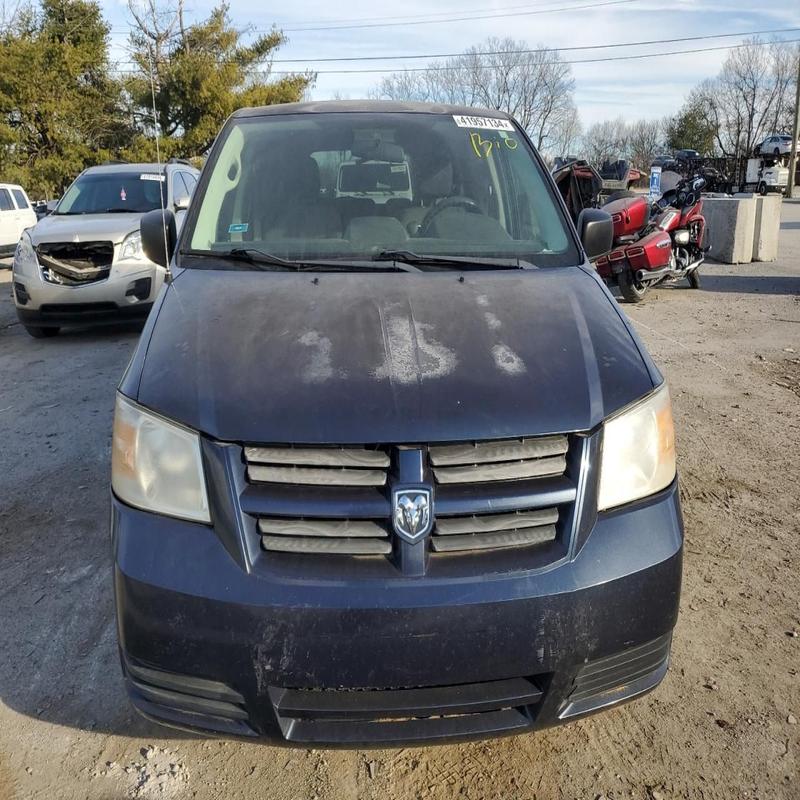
Aucun dommage détecté.
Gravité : aucun